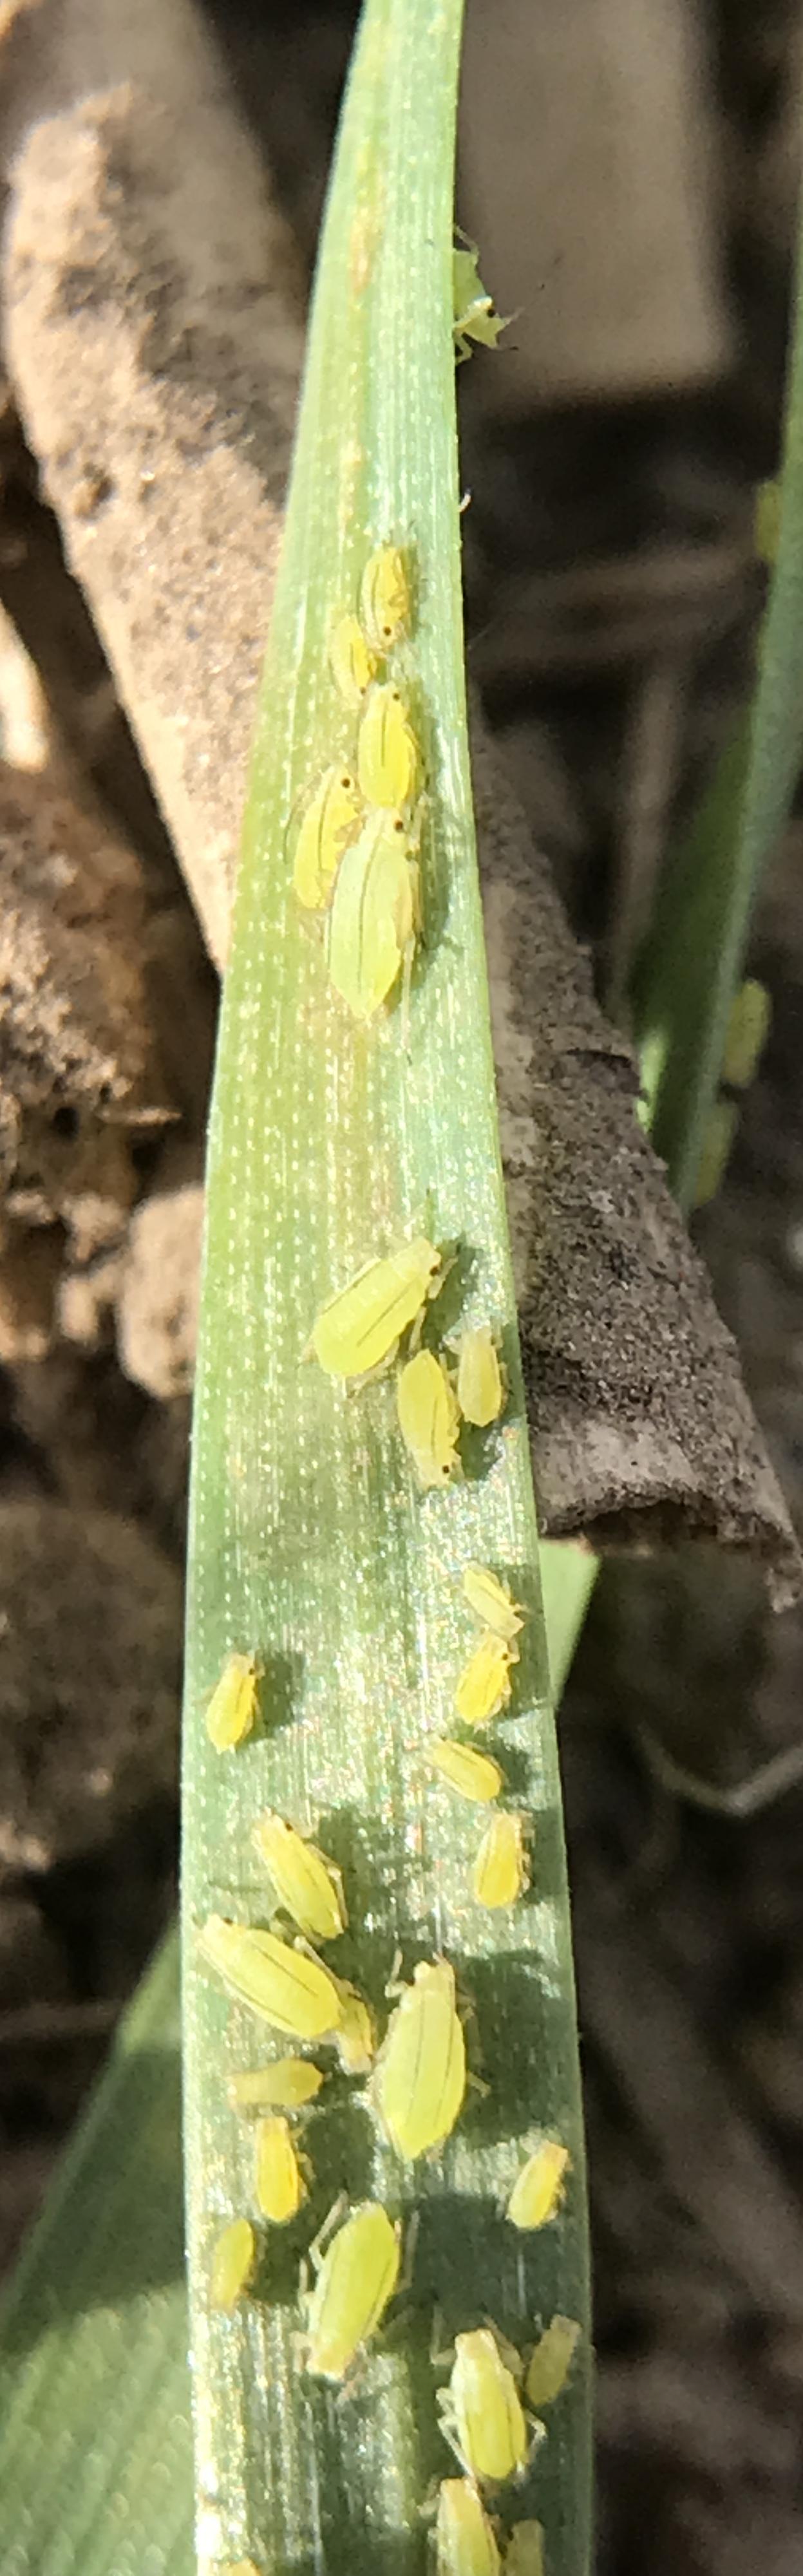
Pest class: cereal_grass_aphid